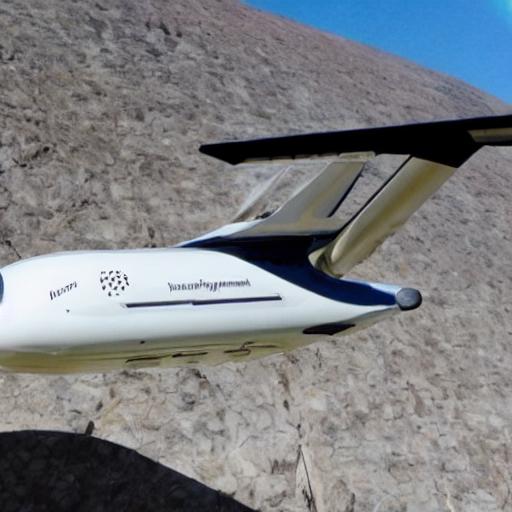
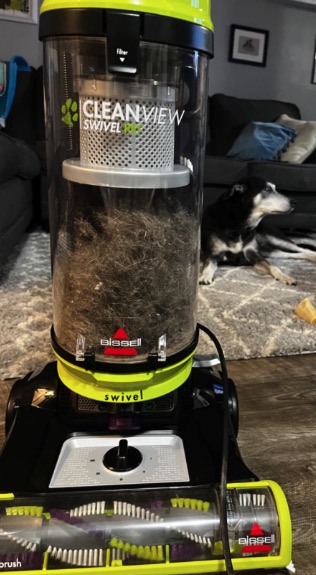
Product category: items_vacuum
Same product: no